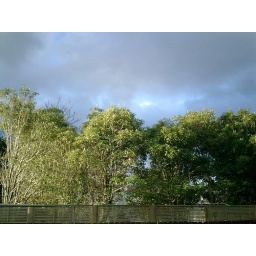
angy sky looms over the back fence